Project Coldfeet

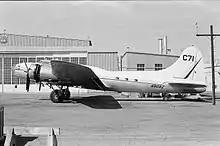
The B-17G N809Z which had been used in the project.

The project was put on hold as formal clearance had arrived too late and NP 9 had drifted too far away. News came in March 1962 that another ice station (NP 8) had also been abandoned. This station could be reached from Canadian airfields. As NP 8 also was a more up-to-date facility than NP 9, the project's target was shifted to NP 8.